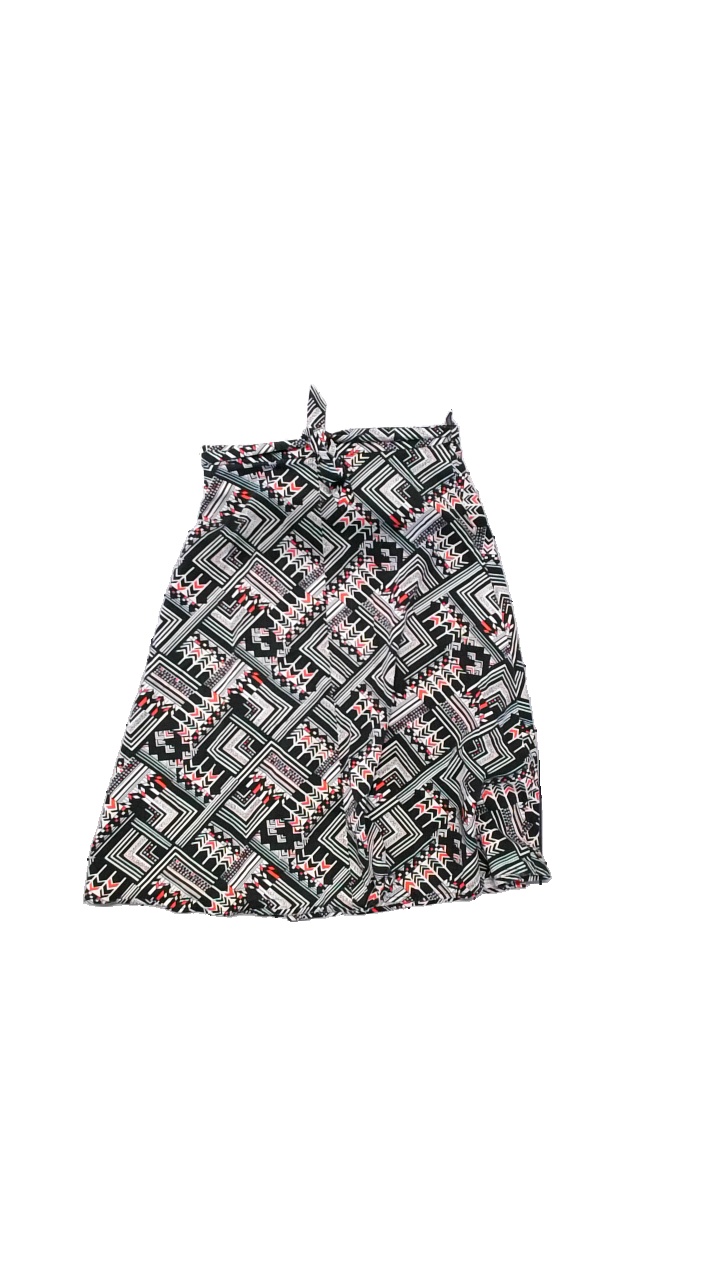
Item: Skirt (Ladies)
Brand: Missing
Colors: Red, Black, White
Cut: Regular
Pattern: Geometric print
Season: All
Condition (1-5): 5
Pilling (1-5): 4
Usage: Reuse
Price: <50